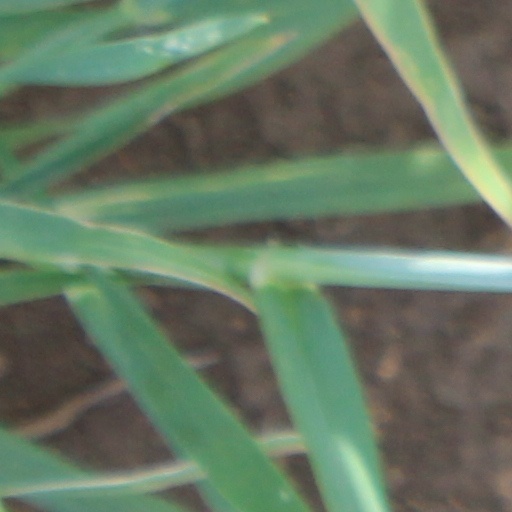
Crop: wheat